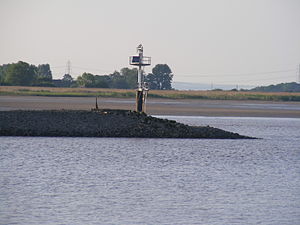
Trent Falls
Den nuværende "Apex Light"-installation (2010)
Trent Falls er navnet på sammenløbet mellem floderne Ouse og Trent, som danner æstuariet Humber i Yorkshire i England.